Cathay Pacific

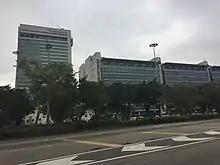
Cathay City

In March 2009, the airline reported a record full-year loss of HK$8.56 billion for 2008, which was also the carrier's first since the 1997 Asian Financial Crisis. The record loss included fuel-hedging losses of HK$7.6 billion and a HK$468 million charge for a price-fixing fine in the US It had to scrap its final dividend. The hedging losses were a result of locking in fuel prices at higher than the prevailing market price. As of the end of 2008, Cathay Pacific has hedged about half of its fuel needs until the end of 2011. The airline at the time estimated that it would face no further cash costs from the hedges if the average market price stood at US$75, enabling it to recoup provisions it made in 2008.